Romano Crivici

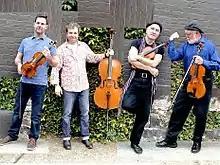
Elektra String Quartet in 2015. Andrew Haveron, Adrian Wallis, Romano Crivici & Robert Harris

Performing both nationally and internationally with tours of South America and Europe, it presented a range of music with particular focus on Australian composers, and the compositions of its director and founder, Romano Crivici.